KCOM Group

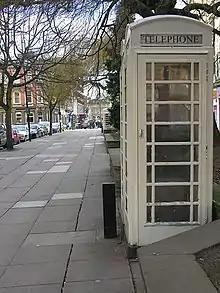
A Hull K6 white telephone box

At the time, there were a number of such municipal telephone companies around the UK, all of which – with the exception of the one in Hull – were gradually absorbed into the Post Office Telephone department, which later became British Telecom (BT). Hull's bid to renew its licence in 1914 was made conditional on the £192,000 purchase of the National Telephone Company infrastructure in the city. The council gave its approval, securing the future of the country's only remaining municipally owned telephone corporation.